FC Sokil Zolochiv

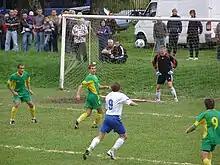
2009 Lviv Oblast Championship game Naftusia Skhidnytsia – Sokil Zolochiv (Zolochiv is in green)

FC Sokil Zolochiv is a Ukrainian football club from Zolochiv, Lviv Oblast that currently competes at the Amateur level. The club entered the Ukrainian Amateur Championships in 2008. Also they compete in the Lvivska Oblast competition.